Tony Atlas

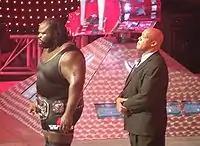
Mark Henry accompanied by Tony Atlas

Atlas debuted in the World Wrestling Federation on October 23, 1979, defeating Johnny Rodz at a "Championship Wrestling" taping. One of his first feuds was with Jesse "The Body" Ventura, over who had the better physique. In 1983, he teamed with Rocky Johnson as The Soul Patrol to defeat The Wild Samoans for the WWF World Tag Team Championship, becoming the company's first black champions. After losing the title to Adrian Adonis and Dick Murdoch and missing shows due to drug addiction, Atlas' final match was on May 16, 1984, in Lacey Township, New Jersey.